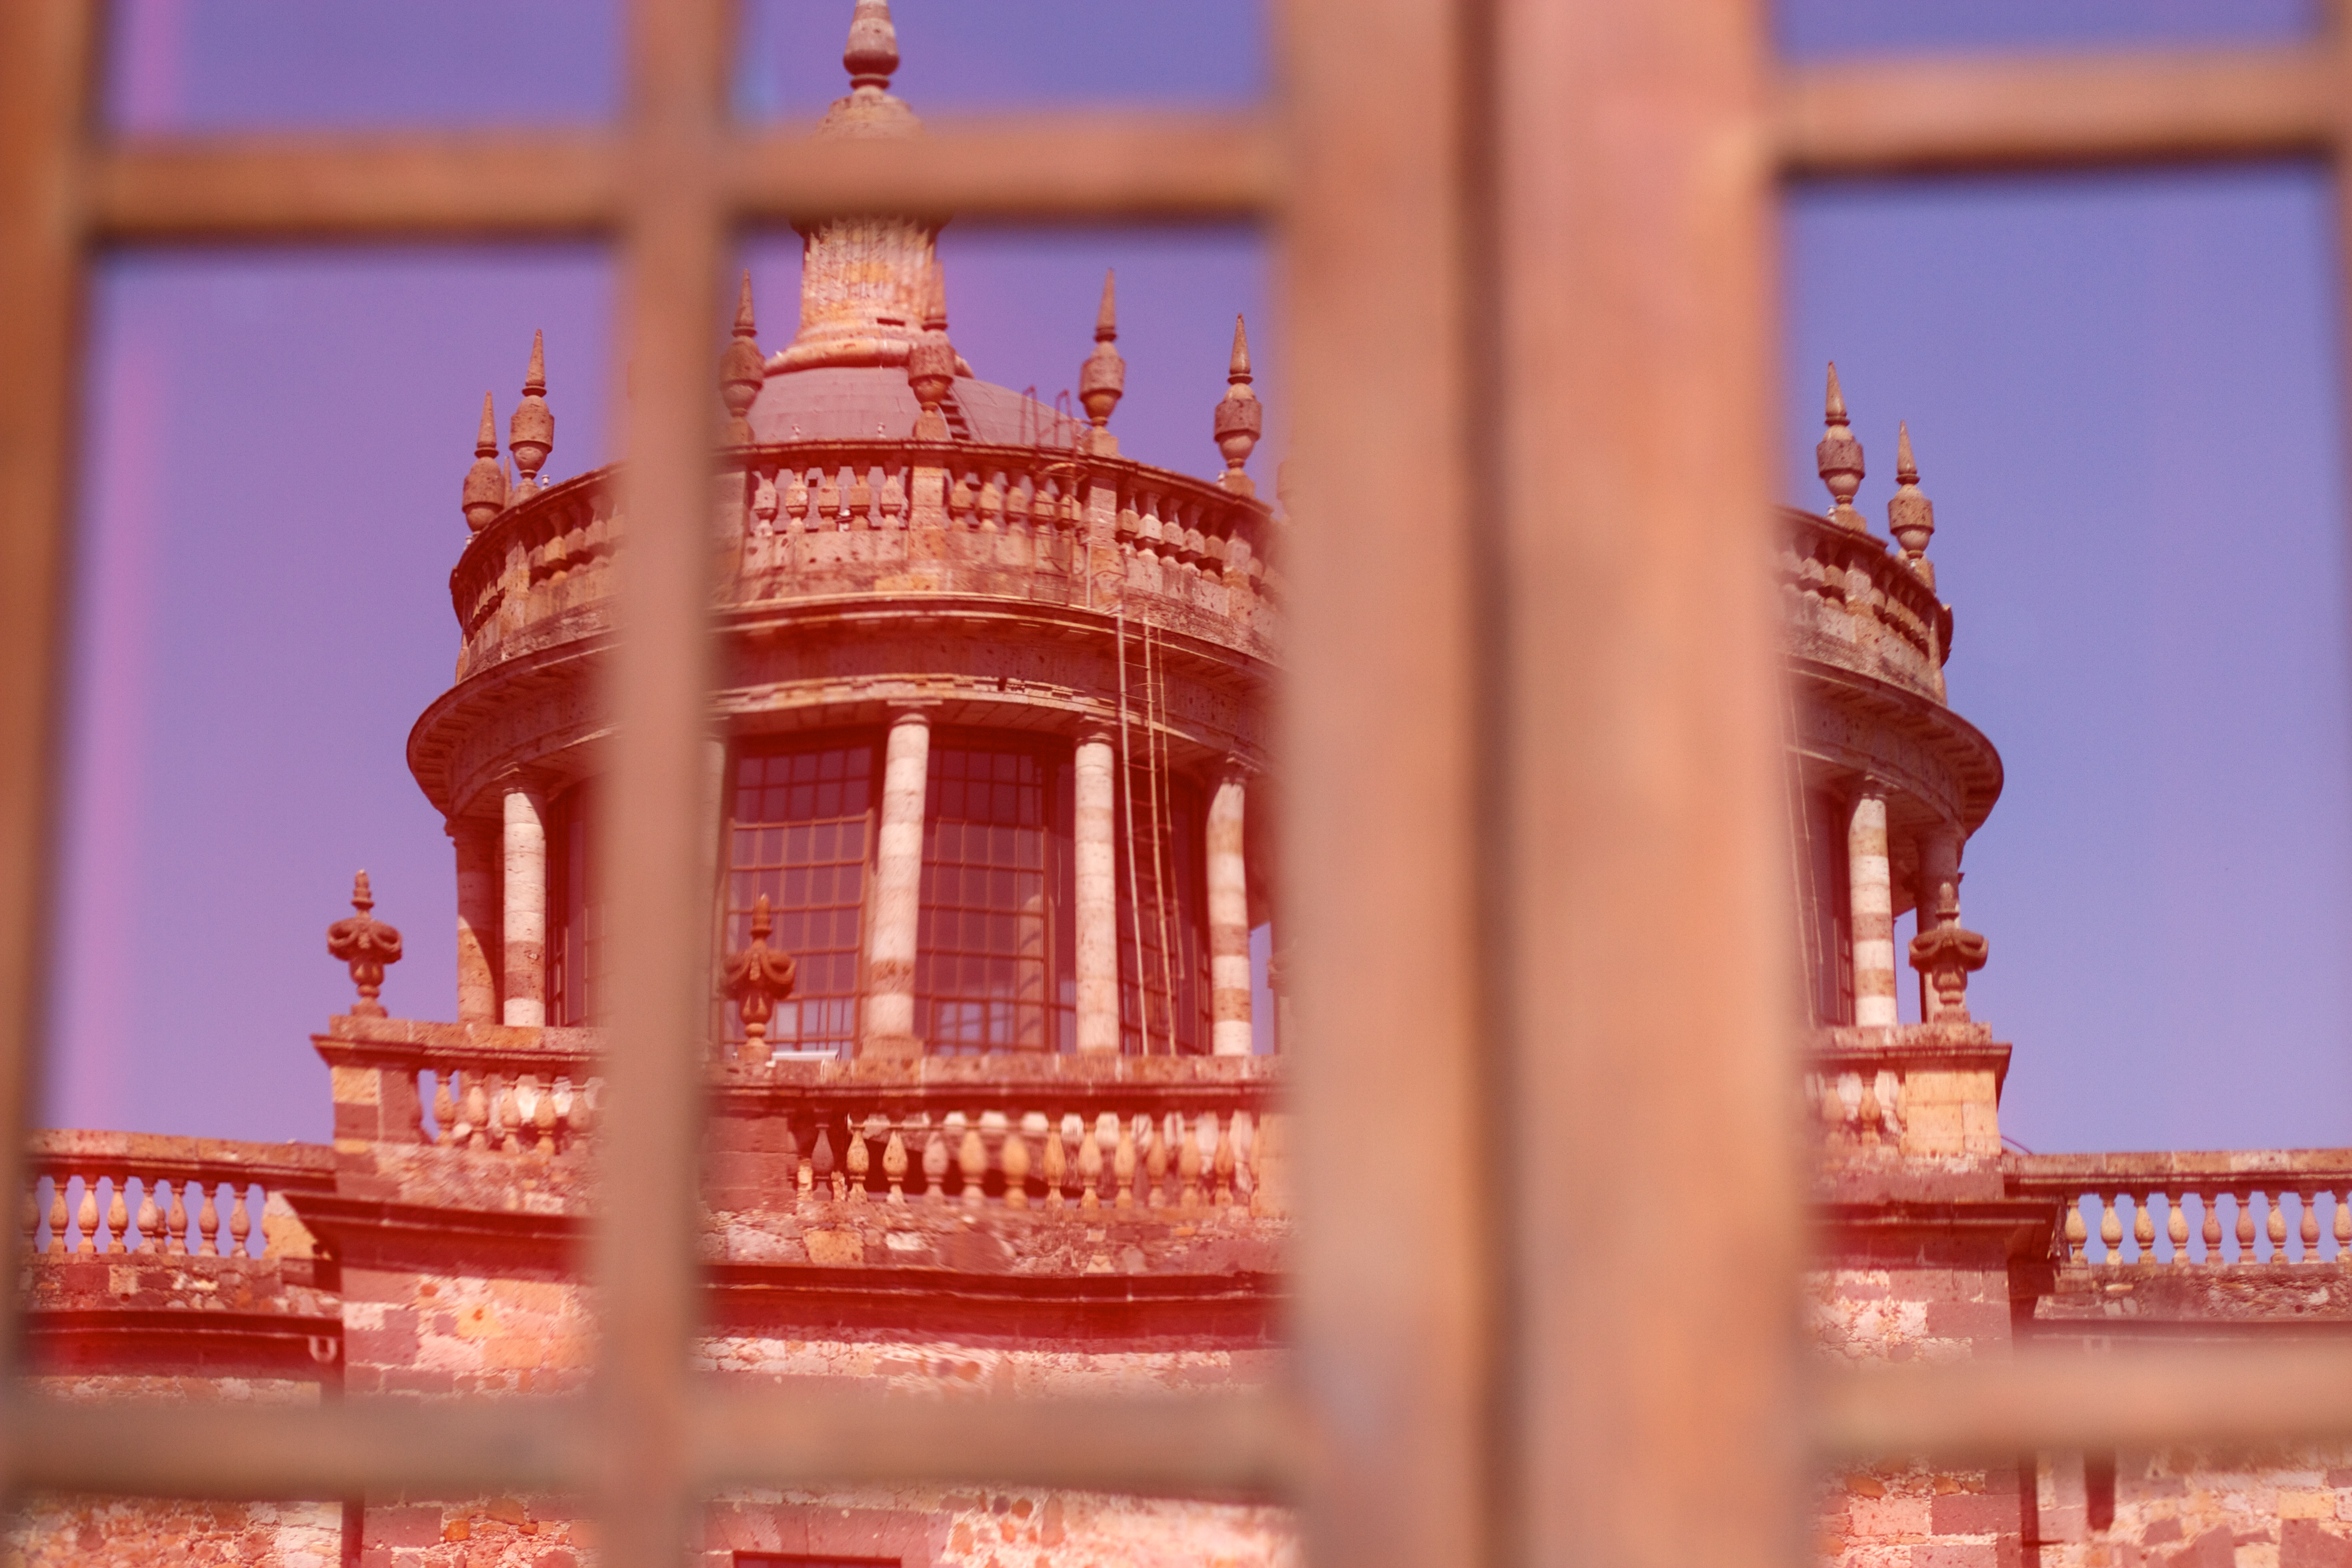
color, landmark, temple, facade